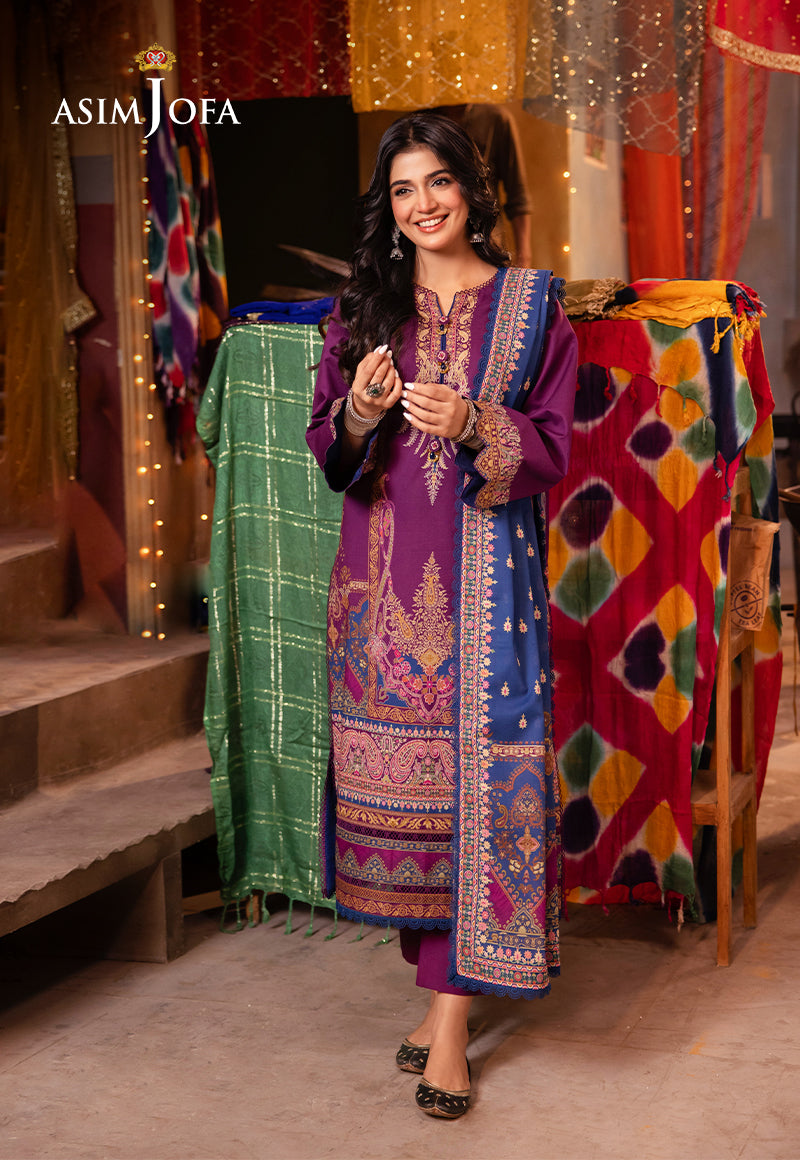
purple multi embroidered suit for sale by